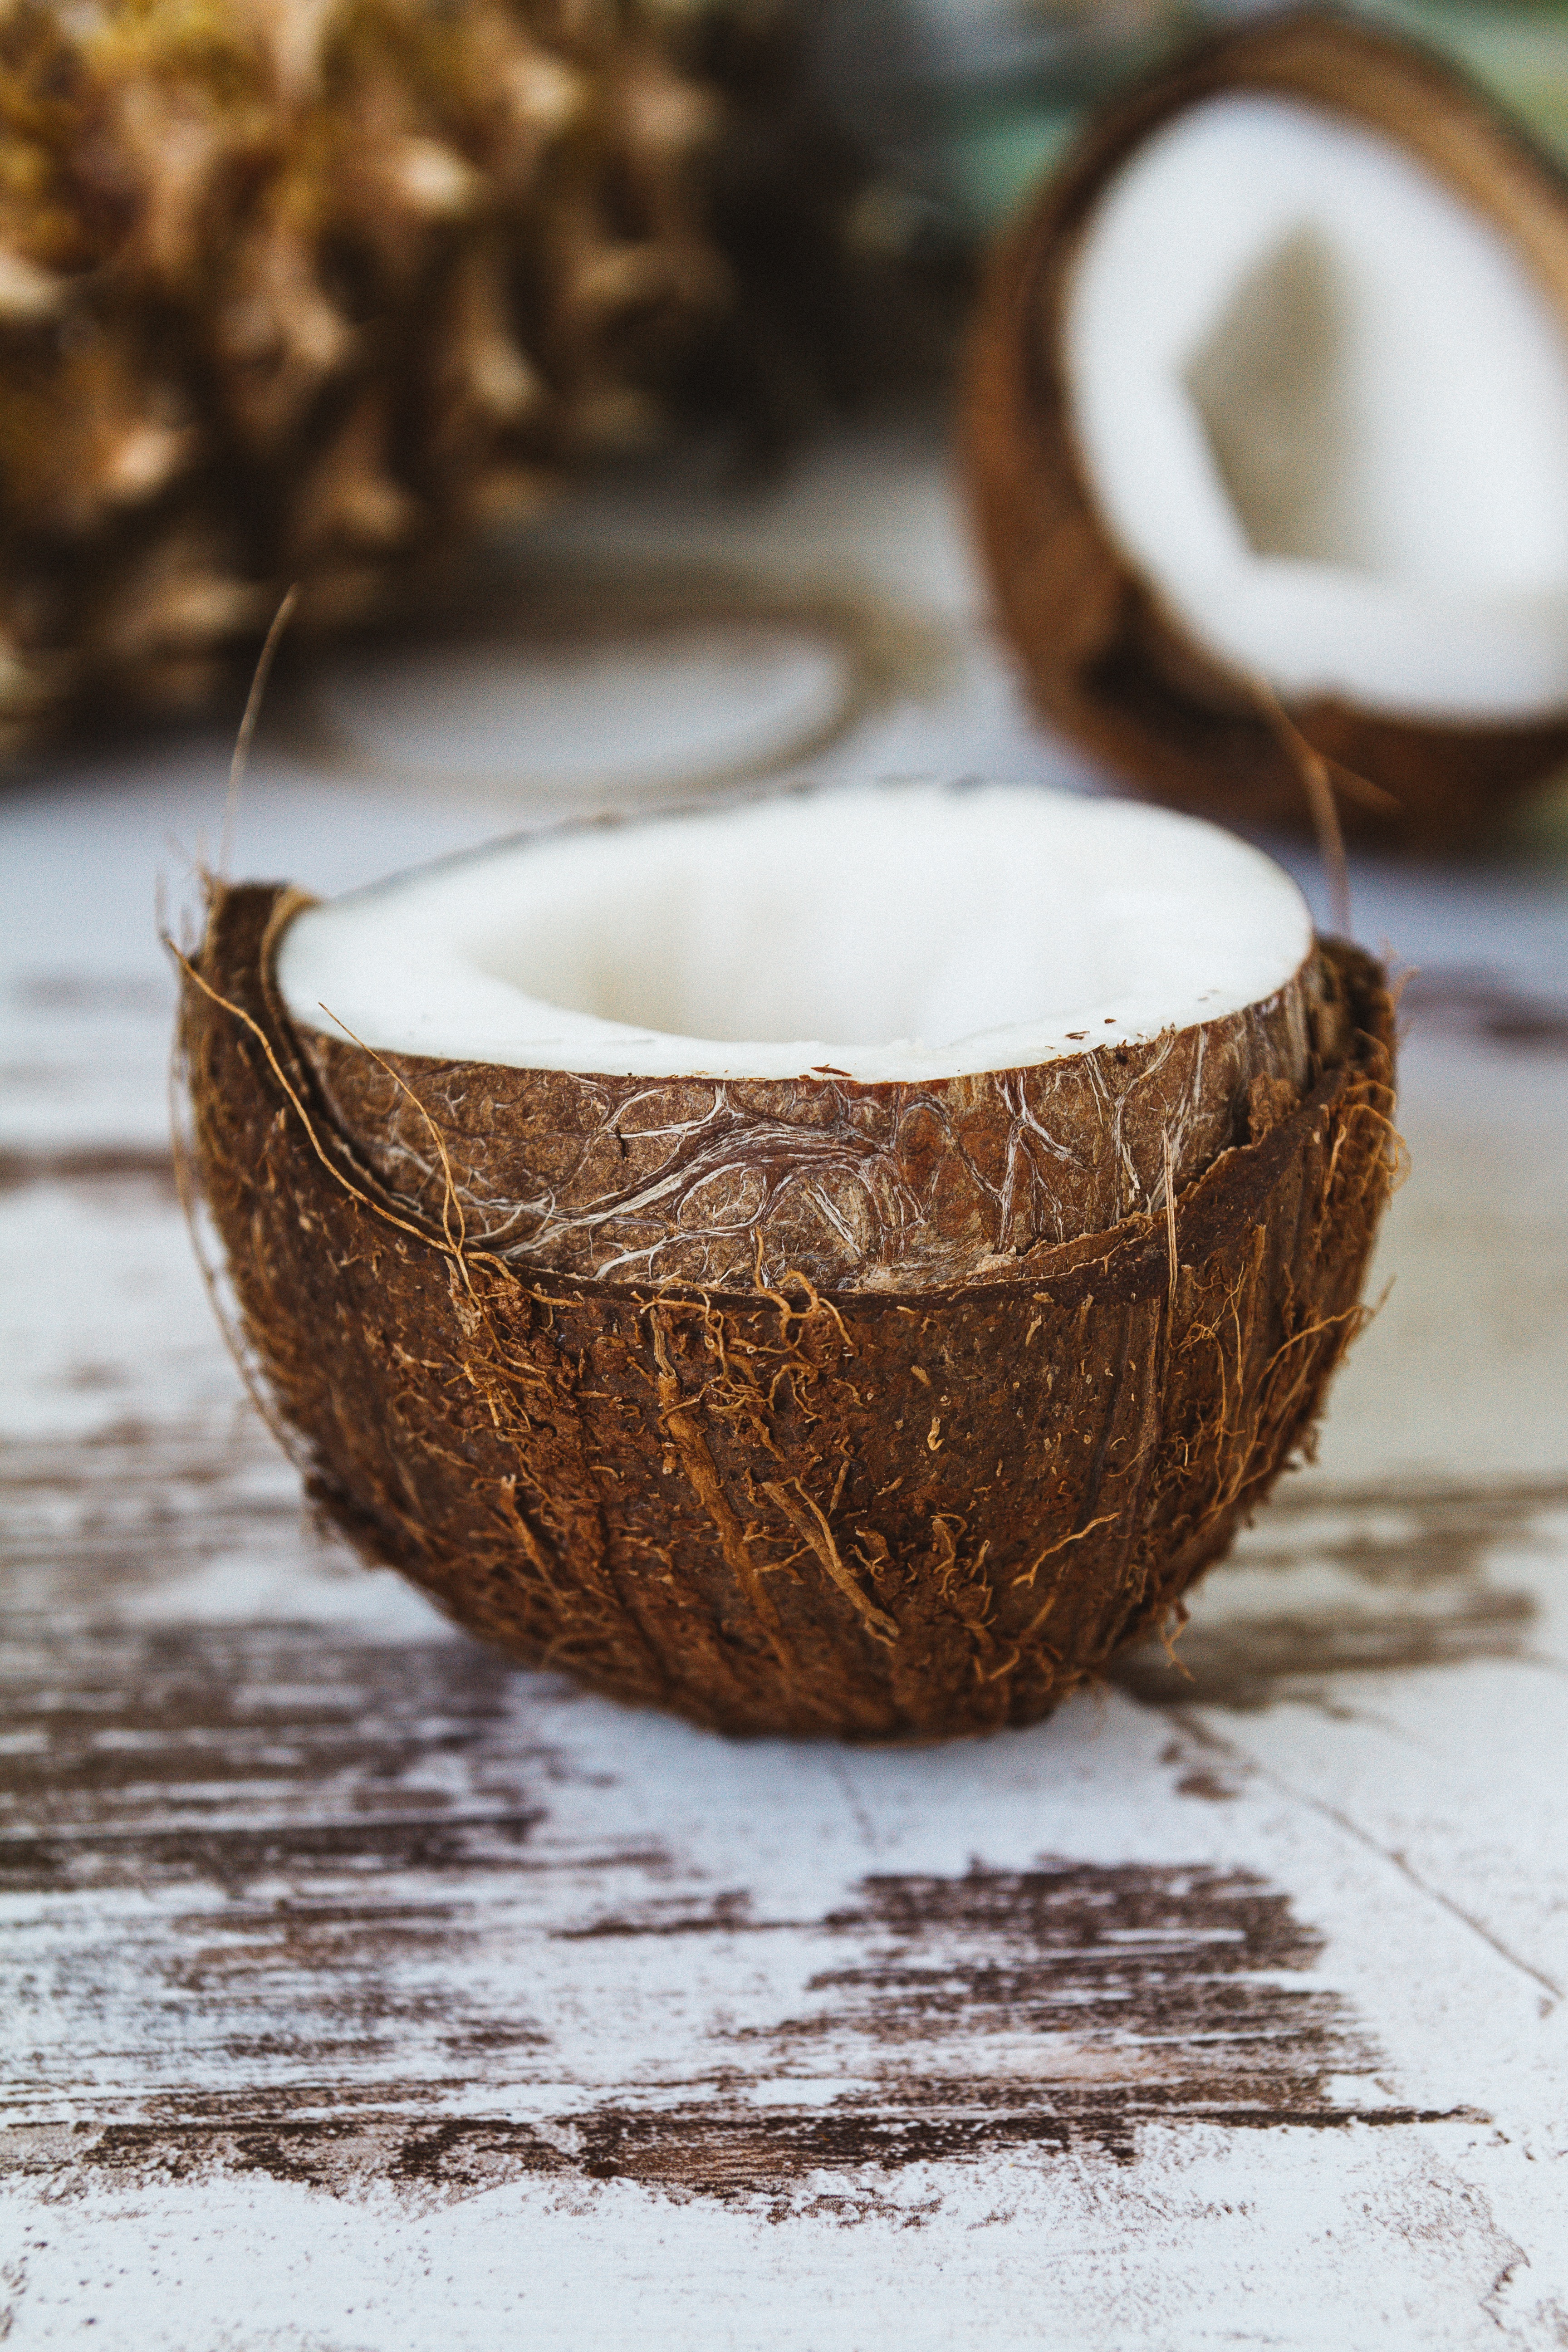
wood, cup, food, produce, lighting, coffee cup, coconut, flavor